Jonny Fairplay

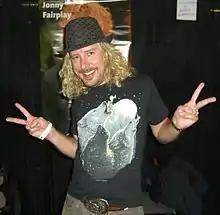
Dalton at the Big Apple Convention in Manhattan, October 17, 2009

Jonny Fairplay (born Jon Dalton, March 11, 1974) is an American former art consultant, professional wrestler, and reality television personality. He has twice competed on the reality competition TV show "Survivor", coming in third place on the seventh season, "" and coming in last at twentieth place on the sixteenth season, "".